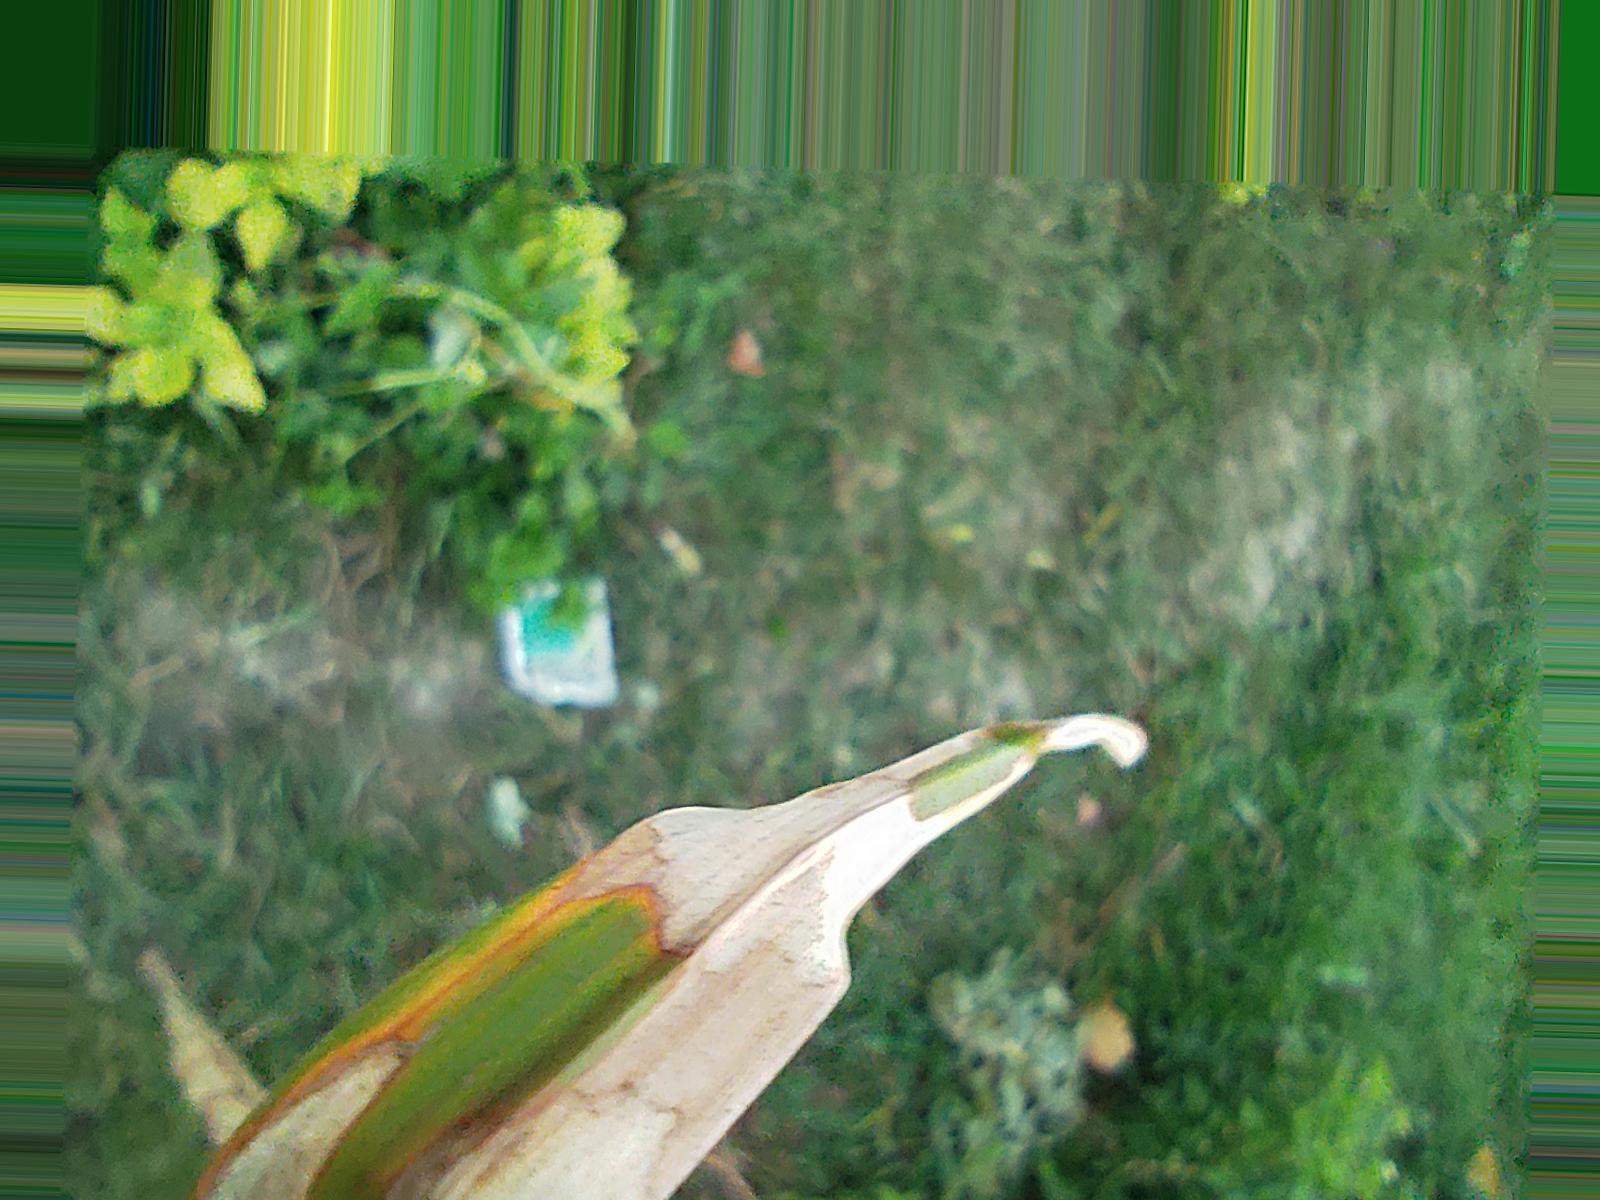
Nhãn: Bệnh Đốm Vằn ( Khô vằn ) ( Sheath Blight )